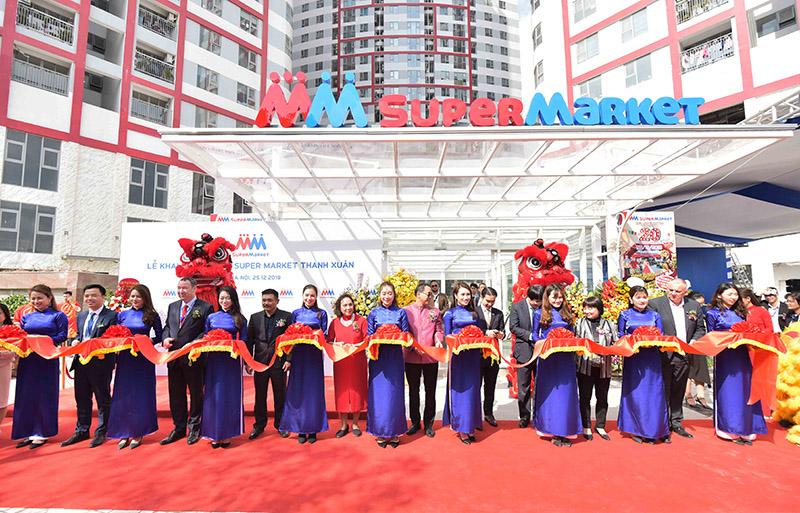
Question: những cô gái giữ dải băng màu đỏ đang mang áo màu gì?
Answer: mang áo dài màu tím